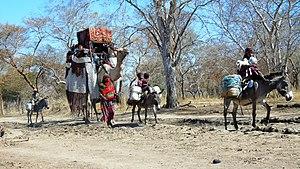
C'est une caravane des nomades sur une route du Tchad entre Mangalé et Zakouma This is an image with the theme ""Africa on the Move or Transport"" from: Chad"